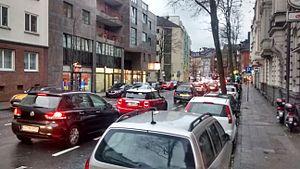
Le concept allemand « Verkehrswende » décrit le processus de conversion du trafic et de la mobilité vers des sources d'énergie durables, vers l'utilisation douce de la mobilité et la mise en réseau des différentes formes de transport individuel et des transports publics locaux. Elle comporte également un changement culturel, le détournement des flux financiers et inclut avant tout le transport de marchandises.